Women's Australian rules football

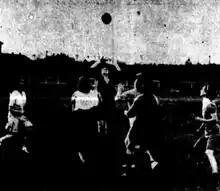
Women's football match in Launceston Tasmania in 1941

In 1929, as part of an annual charity day, a 30-minute match was played on Adelaide Oval between workers of the Charles Moore & Co. factory and the Mirror Shirt and Pyjama Factory. Although the match was not a standalone event, newspapers at the time did refer to it as the main attraction of the day. A moth biplane dropped the game ball to start the match. In 1930, the club captain and secretary Veronica O'Callahan announced that the Charles Moore's club was going into recess, claiming that the game is "too rough" to become popular with girls in Adelaide. Nevertheless, Port Adelaide Magpies reformed a women's team for the following year to play against a team from Queenstown. In August 1930, a charity match was organised in Perth on what is now the WACA Ground.